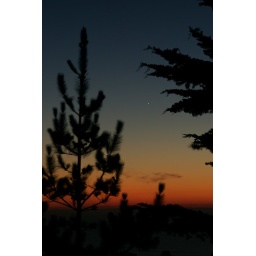
Got home tonight, walked out onto the deck - glor-eeeeeeeeee-ooo-sahhhhh. Pacific ocean is in the shadows at the bottom.